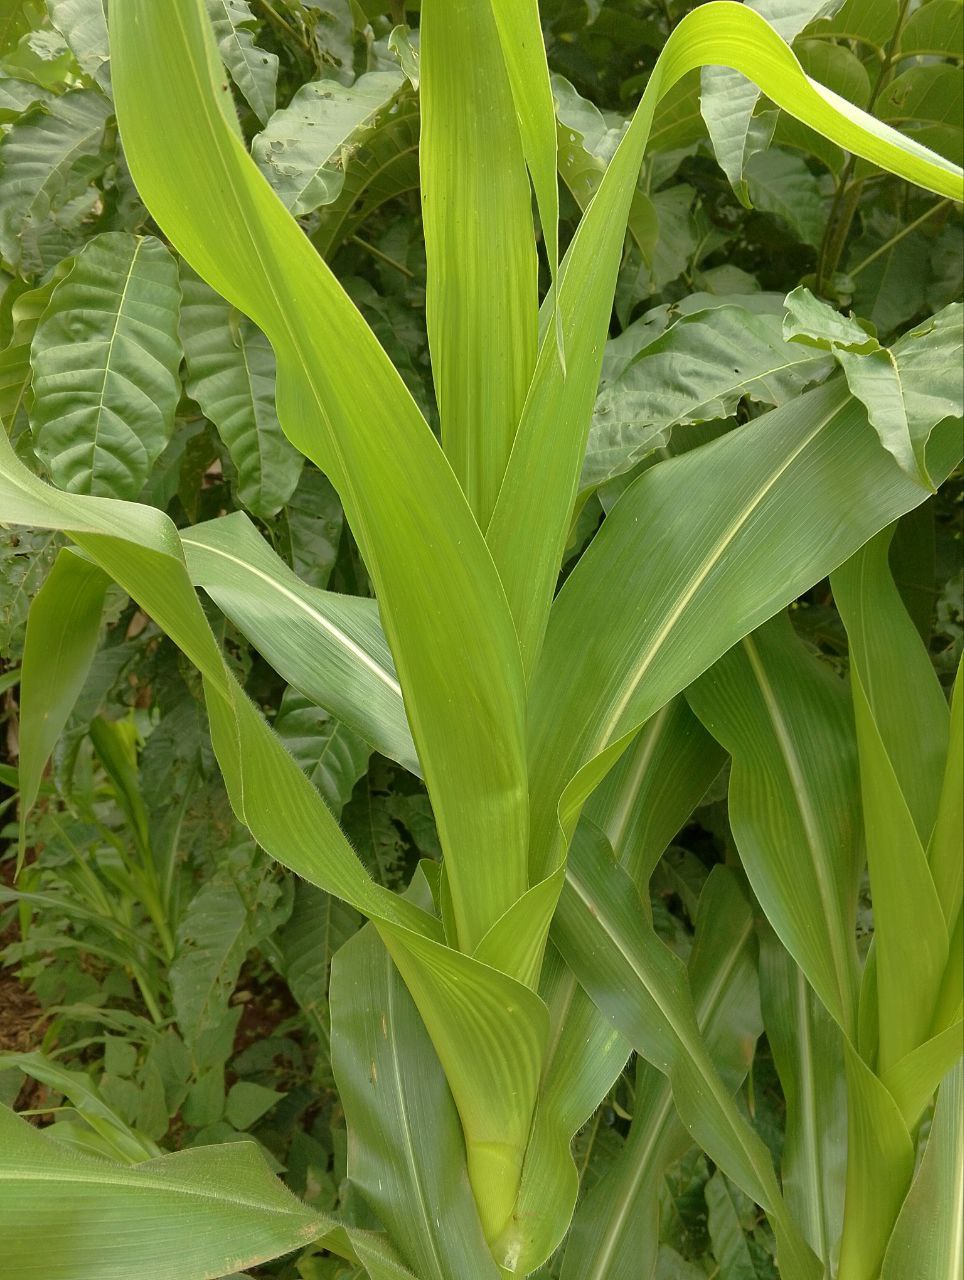
Label: healthy